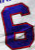
Number: 6